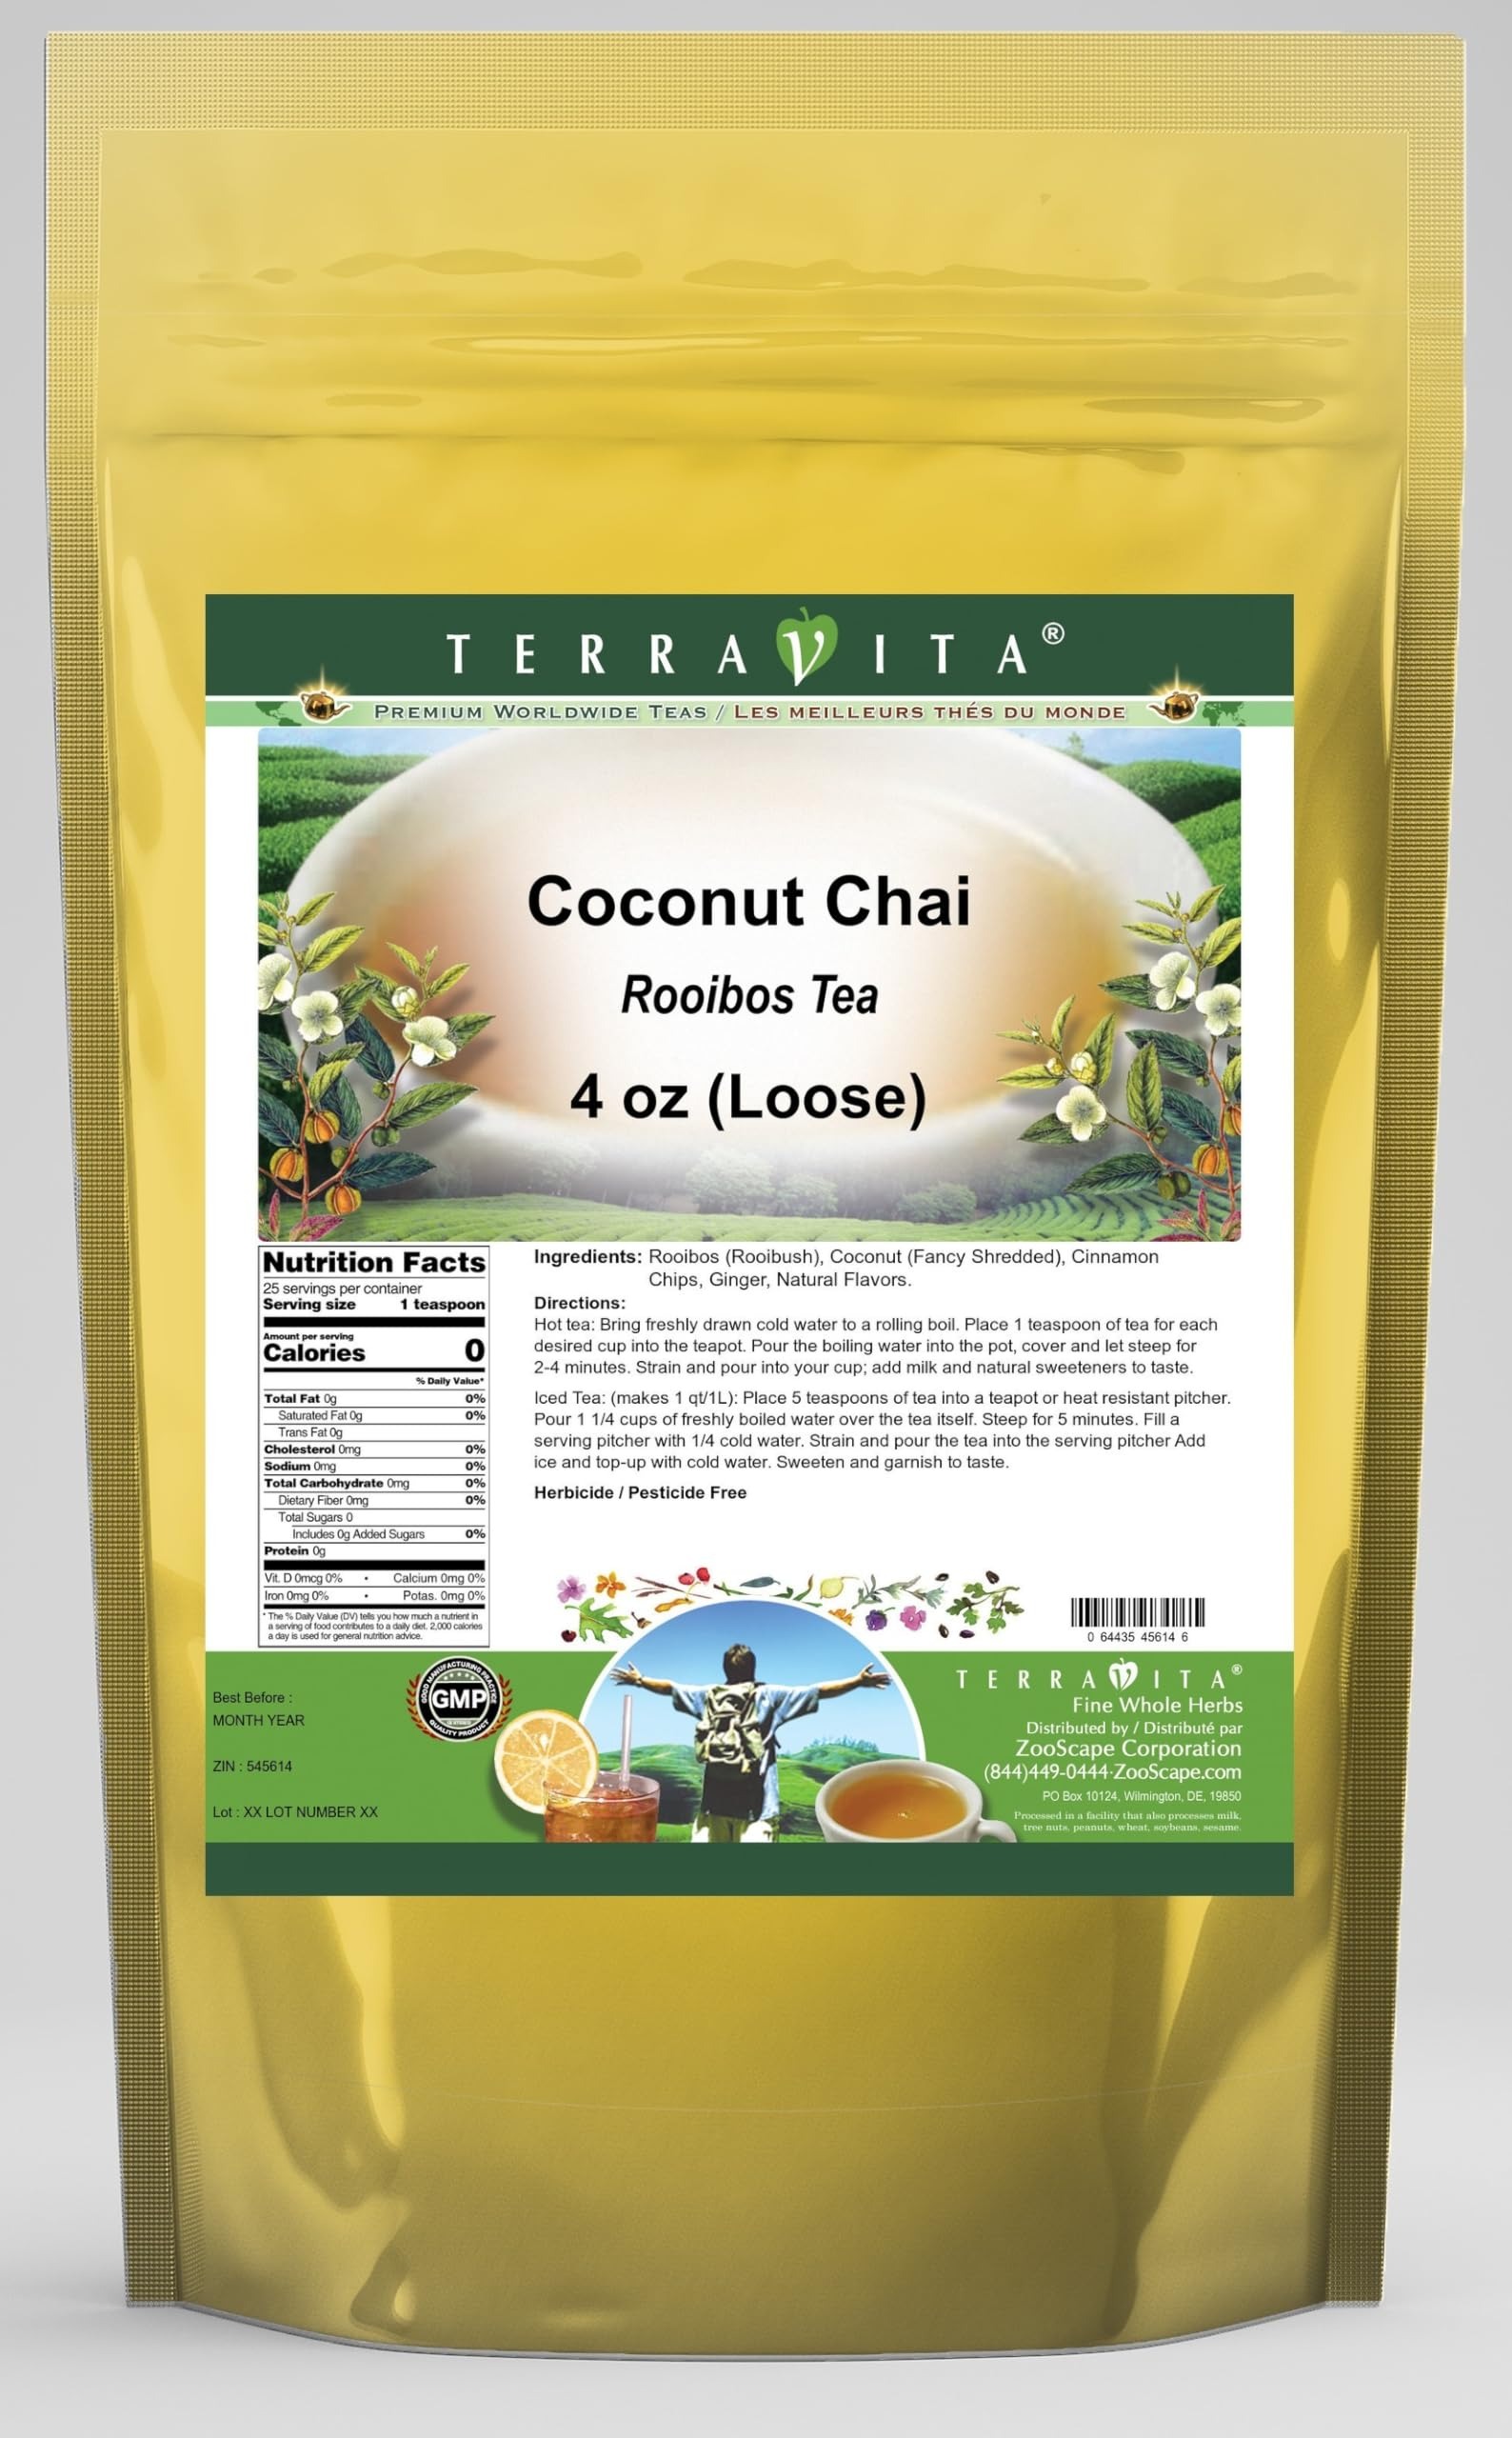
Item Name: Coconut Chai Rooibos Tea (Loose) (4 oz, ZIN: 545614) - 2 Pack
Bullet Point 1: Our Coconut Chai Rooibos Tea is a delightful flavored Rooibos tea with Coconut, Cinnamon Chips and Ginger that you will really enjoy! The unique Coconut Chai aroma and taste is a delight! - Ingredients: Rooibos tea, Coconut, Cinnamon Chips, Ginger and Natural Coconut Chai Flavor.
Bullet Point 2: No fillers.
Bullet Point 3: Manufacturer: TerraVita
Bullet Point 4: Size: 4 oz
Bullet Point 5: Loose Leaf Rooibos Tea - Packed in a convenient upright pouch!
Product Description: Our Coconut Chai Rooibos Tea is a delightful flavored Rooibos tea with Coconut, Cinnamon Chips and Ginger that you will really enjoy! The unique Coconut Chai aroma and taste is a delight! - Ingredients: Rooibos tea, Coconut, Cinnamon Chips, Ginger and Natural Coconut Chai Flavor. - Hot tea brewing method: Bring freshly drawn cold water to a rolling boil. Place 1 teaspoon of tea for each desired cup into the teapot. Pour the boiling water into the pot, cover and let steep for 2-4 minutes. Strain and pour into your cup; add milk and natural sweeteners to taste. - Iced tea brewing method: (to make 1 liter/quart): Place 5 teaspoons of tea into a teapot or heat resistant pitcher. Pour 1 1/4 cups of freshly boiled water over the tea itself. Steep for 5 minutes. Fill a serving pitcher with 1/4 cold water. Strain and pour the tea into the serving pitcher Add ice and top-up with cold water. Sweeten and garnish to taste. - TerraVita is an exclusive line of premium-quality, natural source products that use only the finest, purest and most potent ingredients found around the world. TerraVita is hallmarked by the highest possible standards of purity, potency, stability and freshness. All of our products are prepared with the highest elements of quality control, from raw materials through the entire manufacturing process, up to and including the moment that the bottles or bags are sealed for freshness and shipped out to you. Our highest possible standards are certified by independent laboratories and backed by our personal guarantee. - TerraVita exists to meet and ensure your family's health and wellness without the harmful effects of chemicals and health products. We strive to make all of our products affordable and reliable and are constantly searching the market to maintain our af
Value: 8.0
Unit: Ounce

Price: 34.5